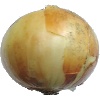
Label: Onion White 1